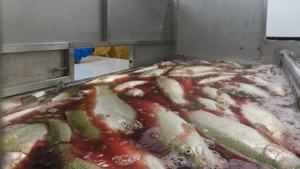
Abattoir poissons enquête L214 2018
L214, de son nom complet L214 éthique et animaux, est une association à but non lucratif française de défense des animaux, fondée en 2008. L214 se positionne régulièrement en tant que lanceur d'alerte en réalisant des enquêtes et diffusant des vidéos, souvent qualifiées de vidéos « chocs », sur les conditions de vie des animaux dans les élevages, mais aussi durant leurs transport et abattage. Antispéciste, L214 s'oppose à ces pratiques ainsi qu'à la pêche, qu'elle juge nuisibles pour les animaux. Elle préconise un changement des habitudes de consommation, notamment alimentaires, vers une consommation moindre de produits animaux, et promeut le véganisme. À travers ses sites internet et ses campagnes d'informations, l'association traite également des impacts environnementaux et sanitaires de la viande et de l'élevage, des positions de partis ou personnalités politiques au sujet des animaux, et propose des conseils pour végétaliser sa consommation, ainsi qu'un guide de restaurants proposant des plats végétaliens.